Sergio Henao

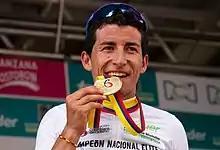
Henao in 2018

Sergio Luis Henao Montoya (born 10 December 1987) is a Colombian racing cyclist, who rides for UCI Continental team . He previously competed for , and .